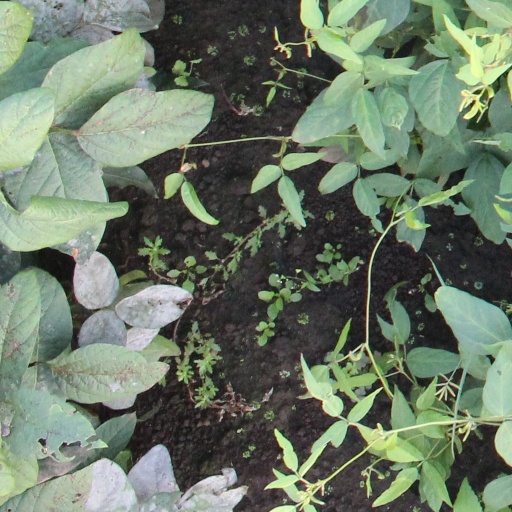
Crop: soybean